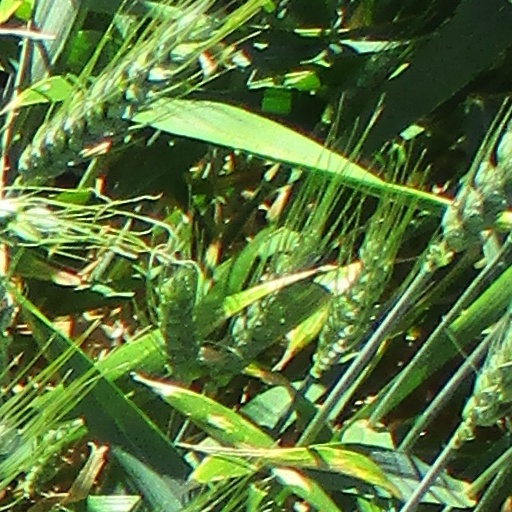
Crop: wheat